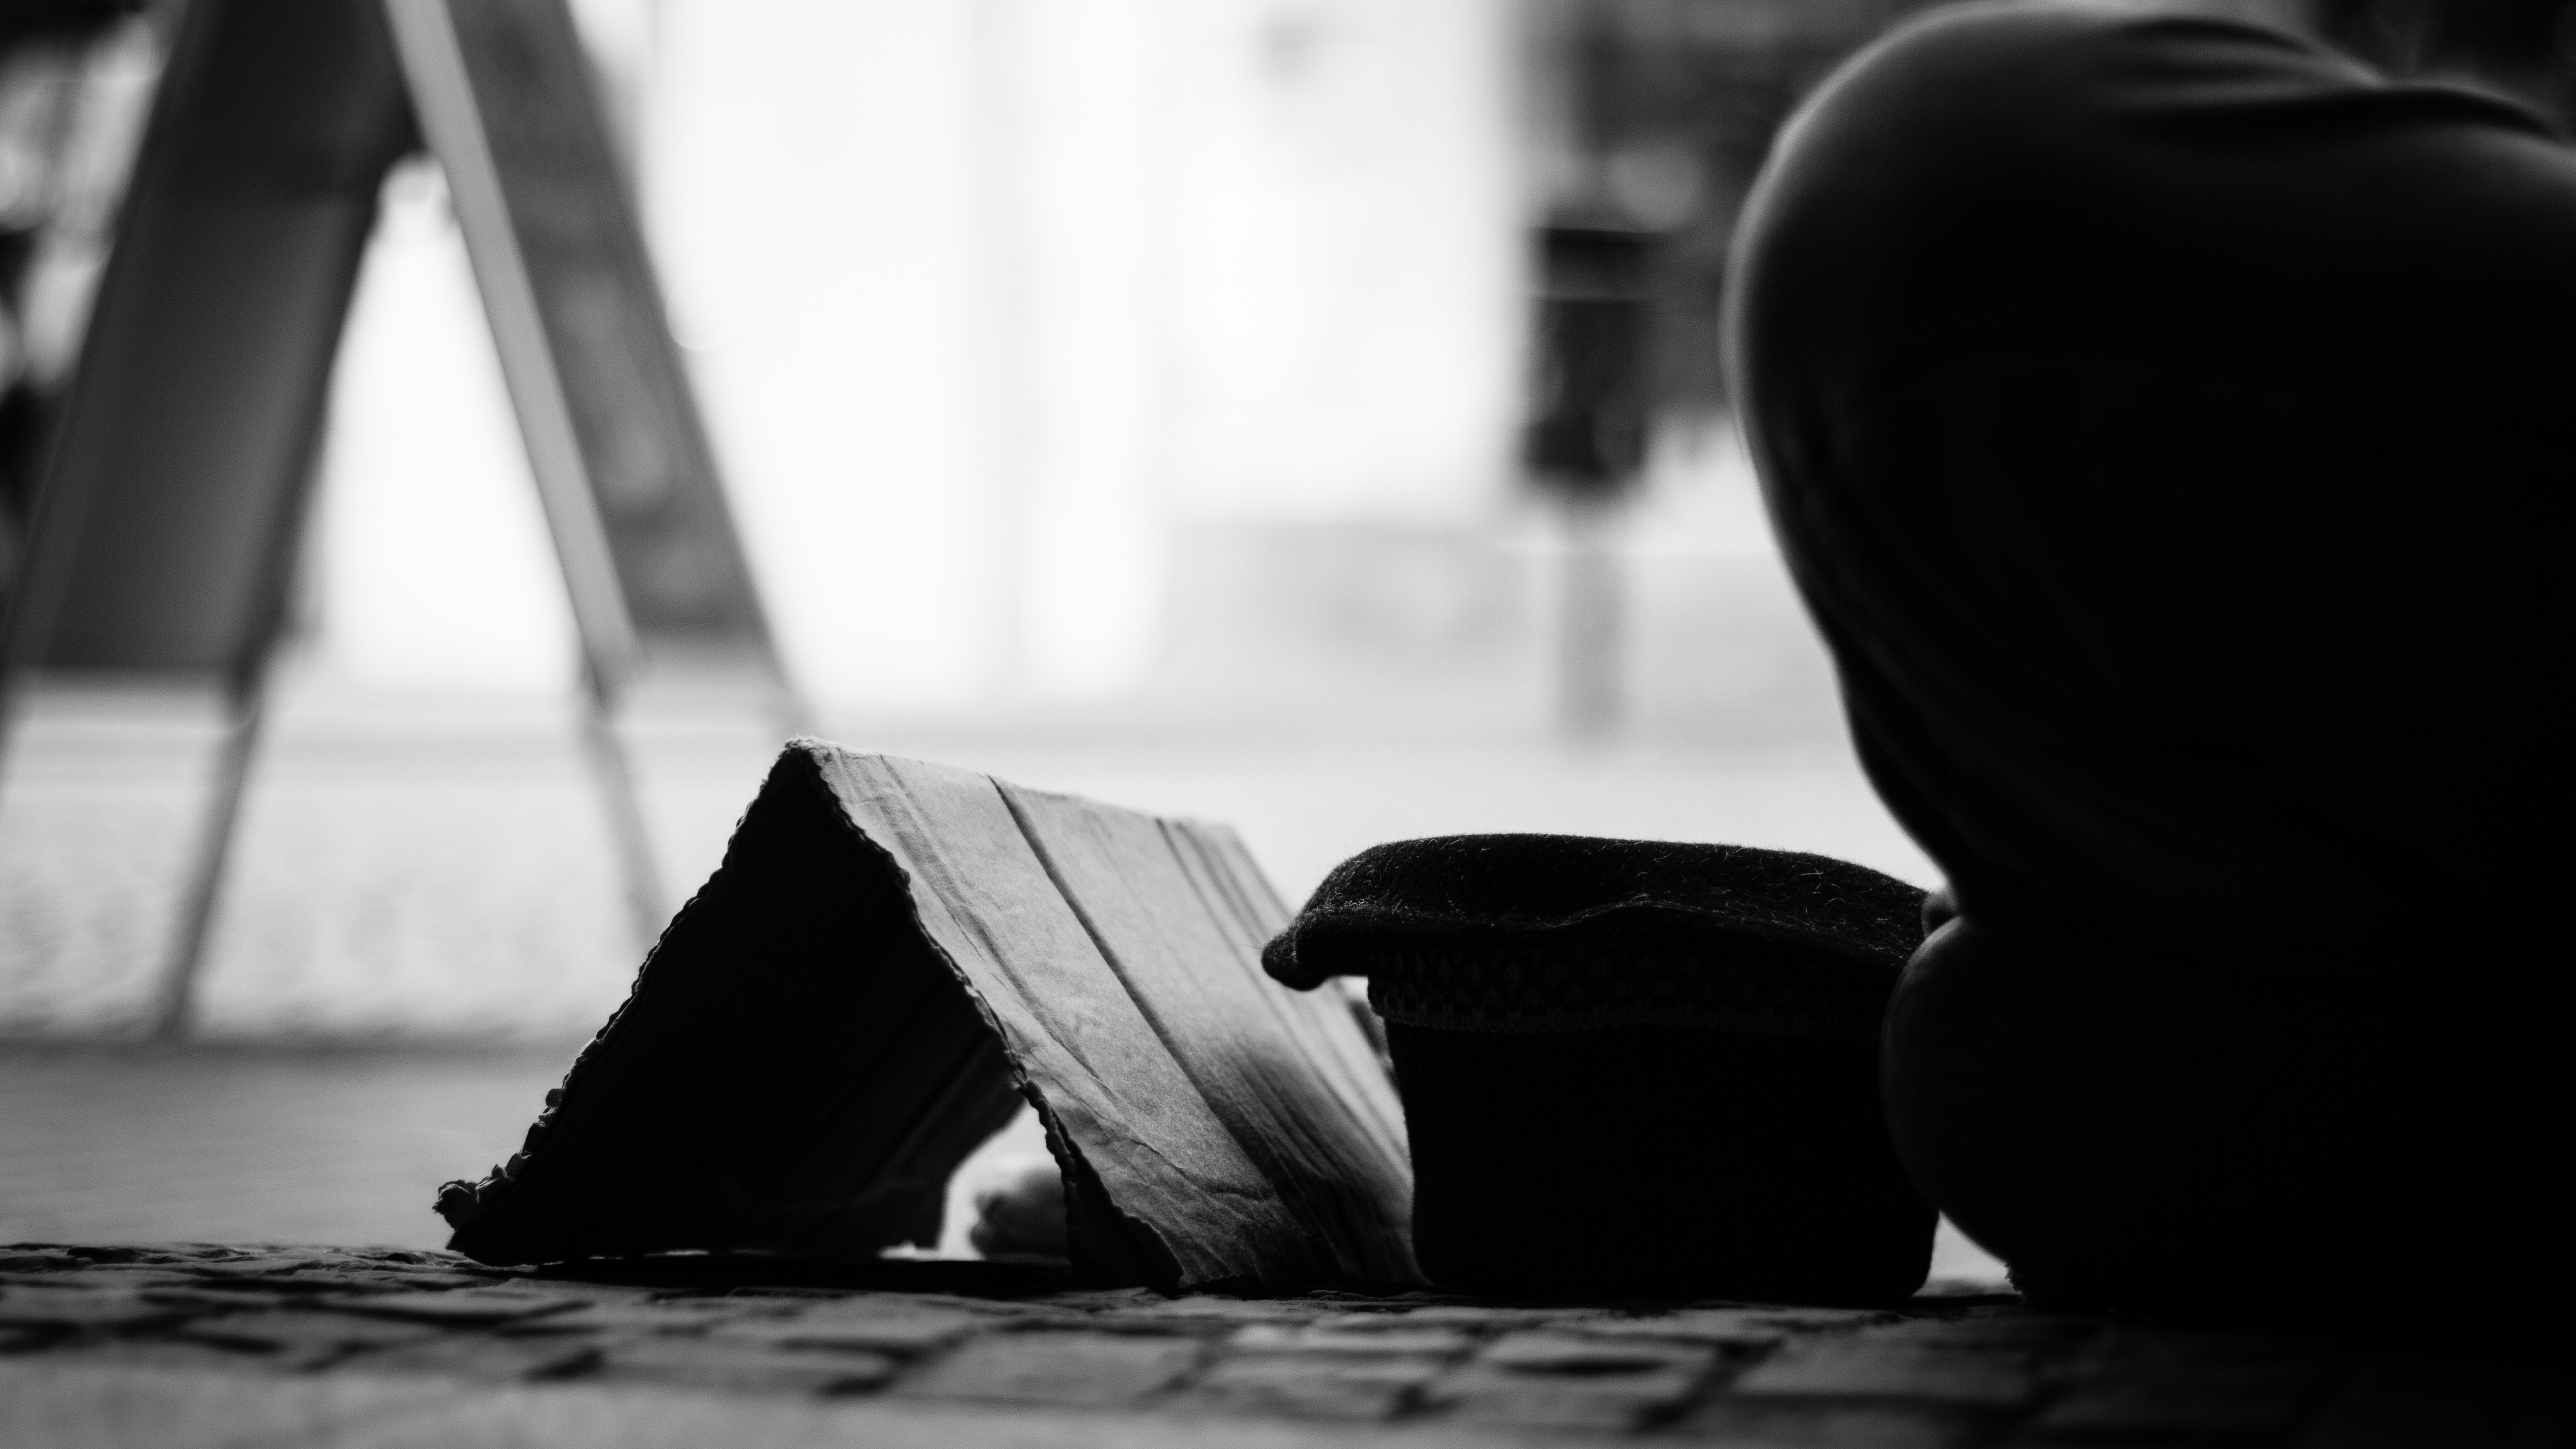
person, light, black and white, people, white, street, photography, sitting, canon, black, monochrome, blackandwhite, art, emotion, monochrome photography, human positions